Władysław Raginis

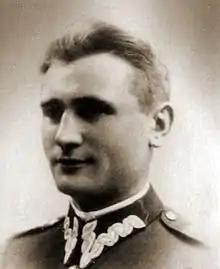
Captain Władysław Raginis

Władysław Raginis (June 27, 1908 – September 10, 1939) was a Polish military commander during the Invasion of Poland in 1939 of a small force holding the Polish fortified defense positions against a vastly larger German force during the Battle of Wizna. Because the positions were held at great cost for three days before being annihilated with few survivors, Wizna is referred to as the Polish Thermopylae and Captain Raginis as a modern Leonidas.